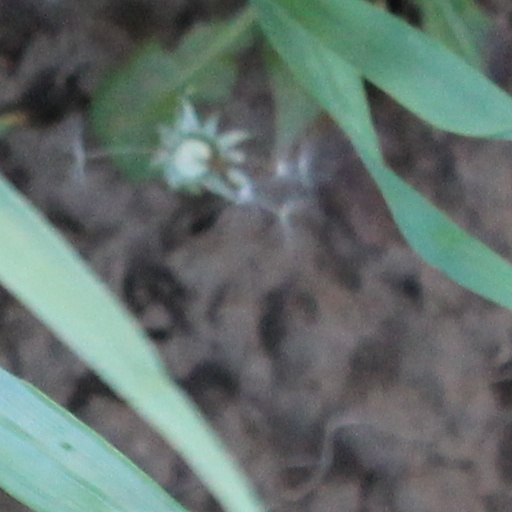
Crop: wheat